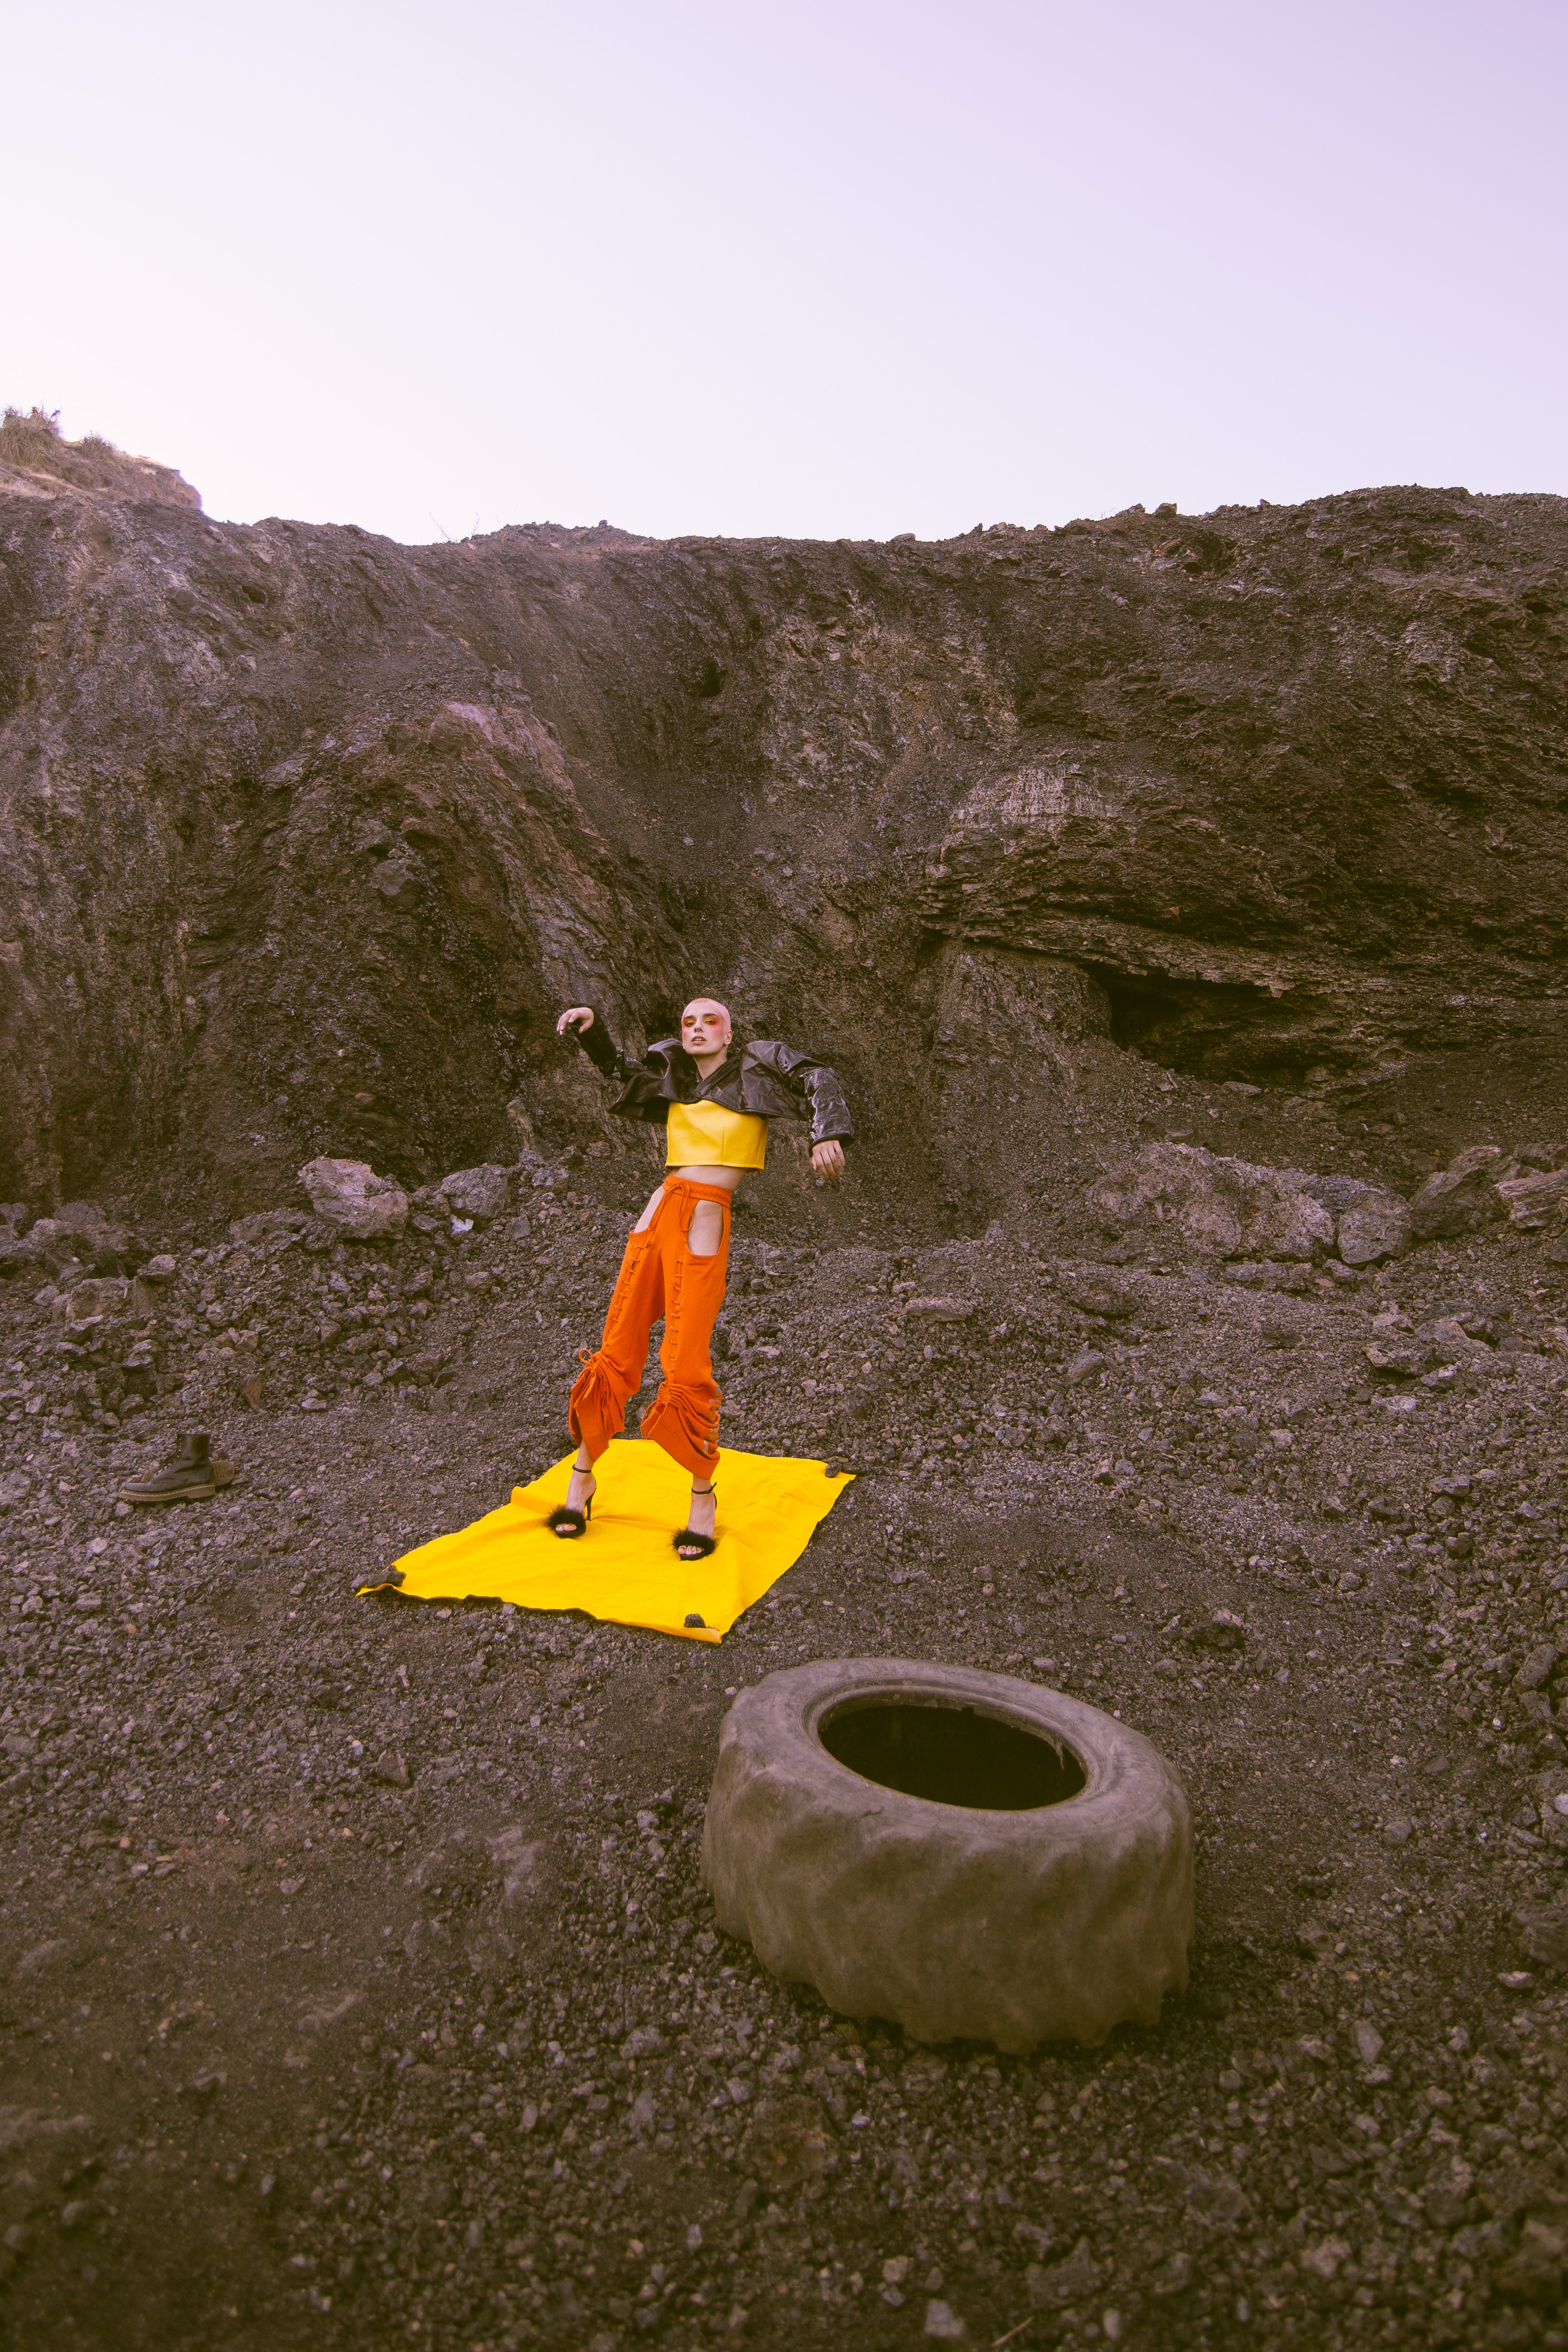
water, geological phenomenon, fun, terrain, recreation, rock, soil, vacation, games, play